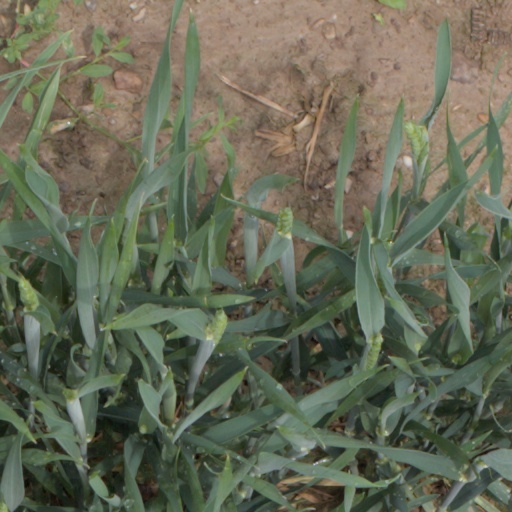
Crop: wheat